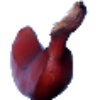
Label: red_banana